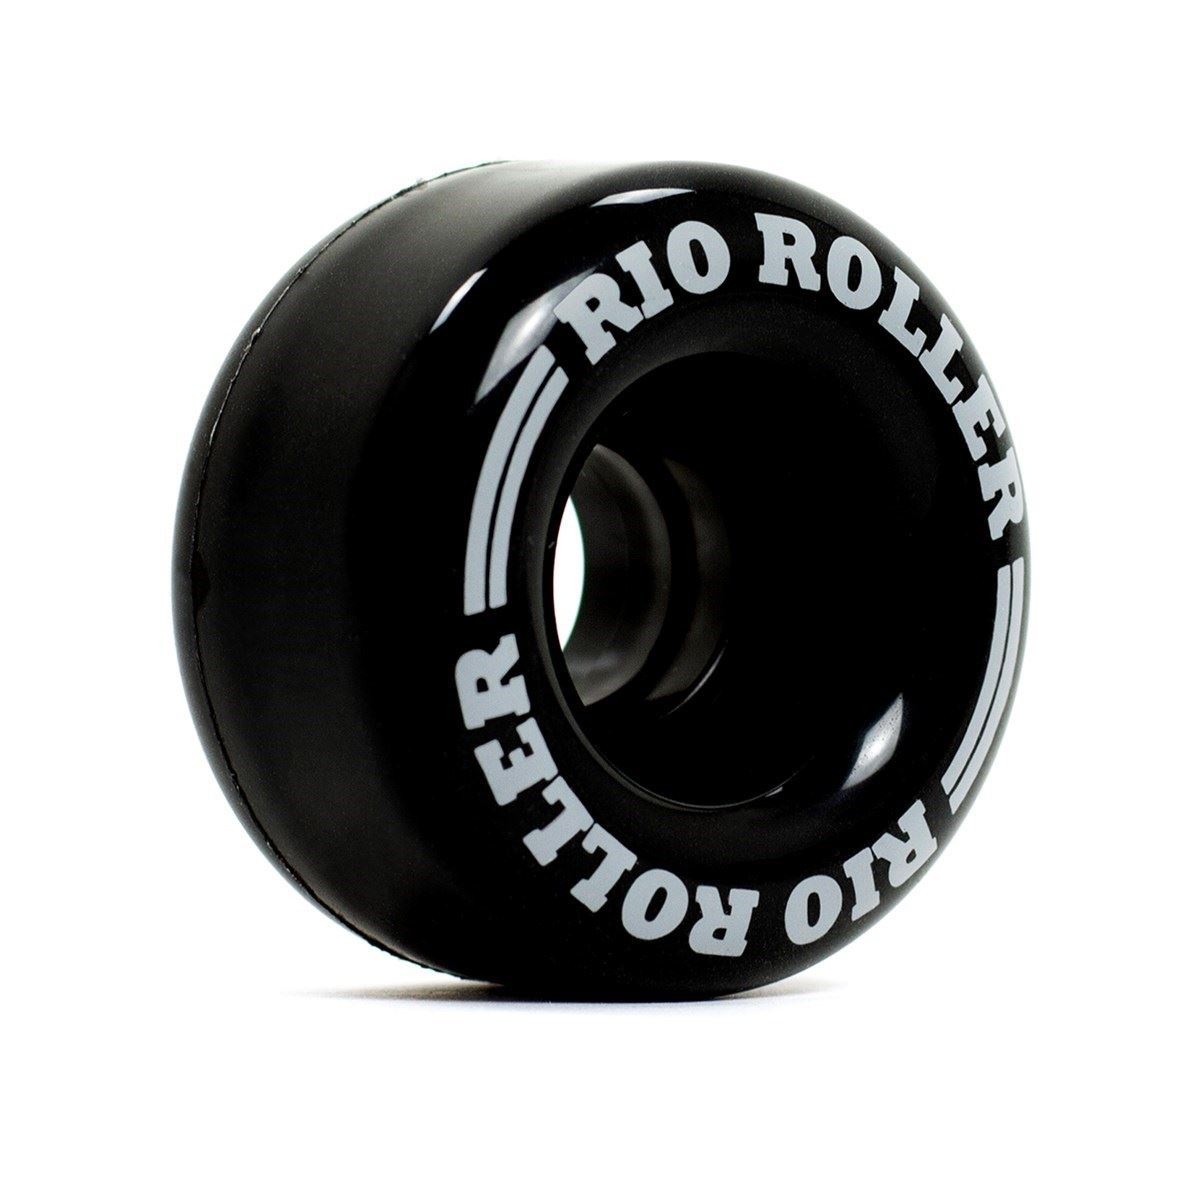
Rio Roller Coaster Wheels - Black
Brand: Rio Roller
Category: Sporting Goods > Outdoor Recreation > Inline & Roller Skating > Roller Skate Parts > Roller Skate Wheels